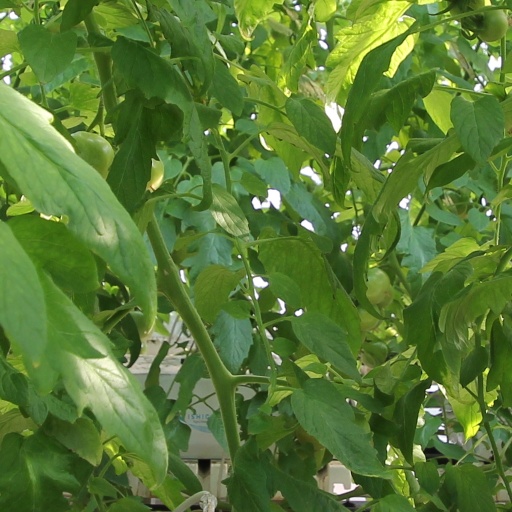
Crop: tomato